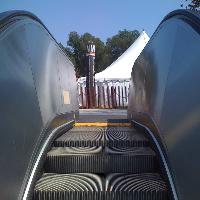
Weather: sun or clear